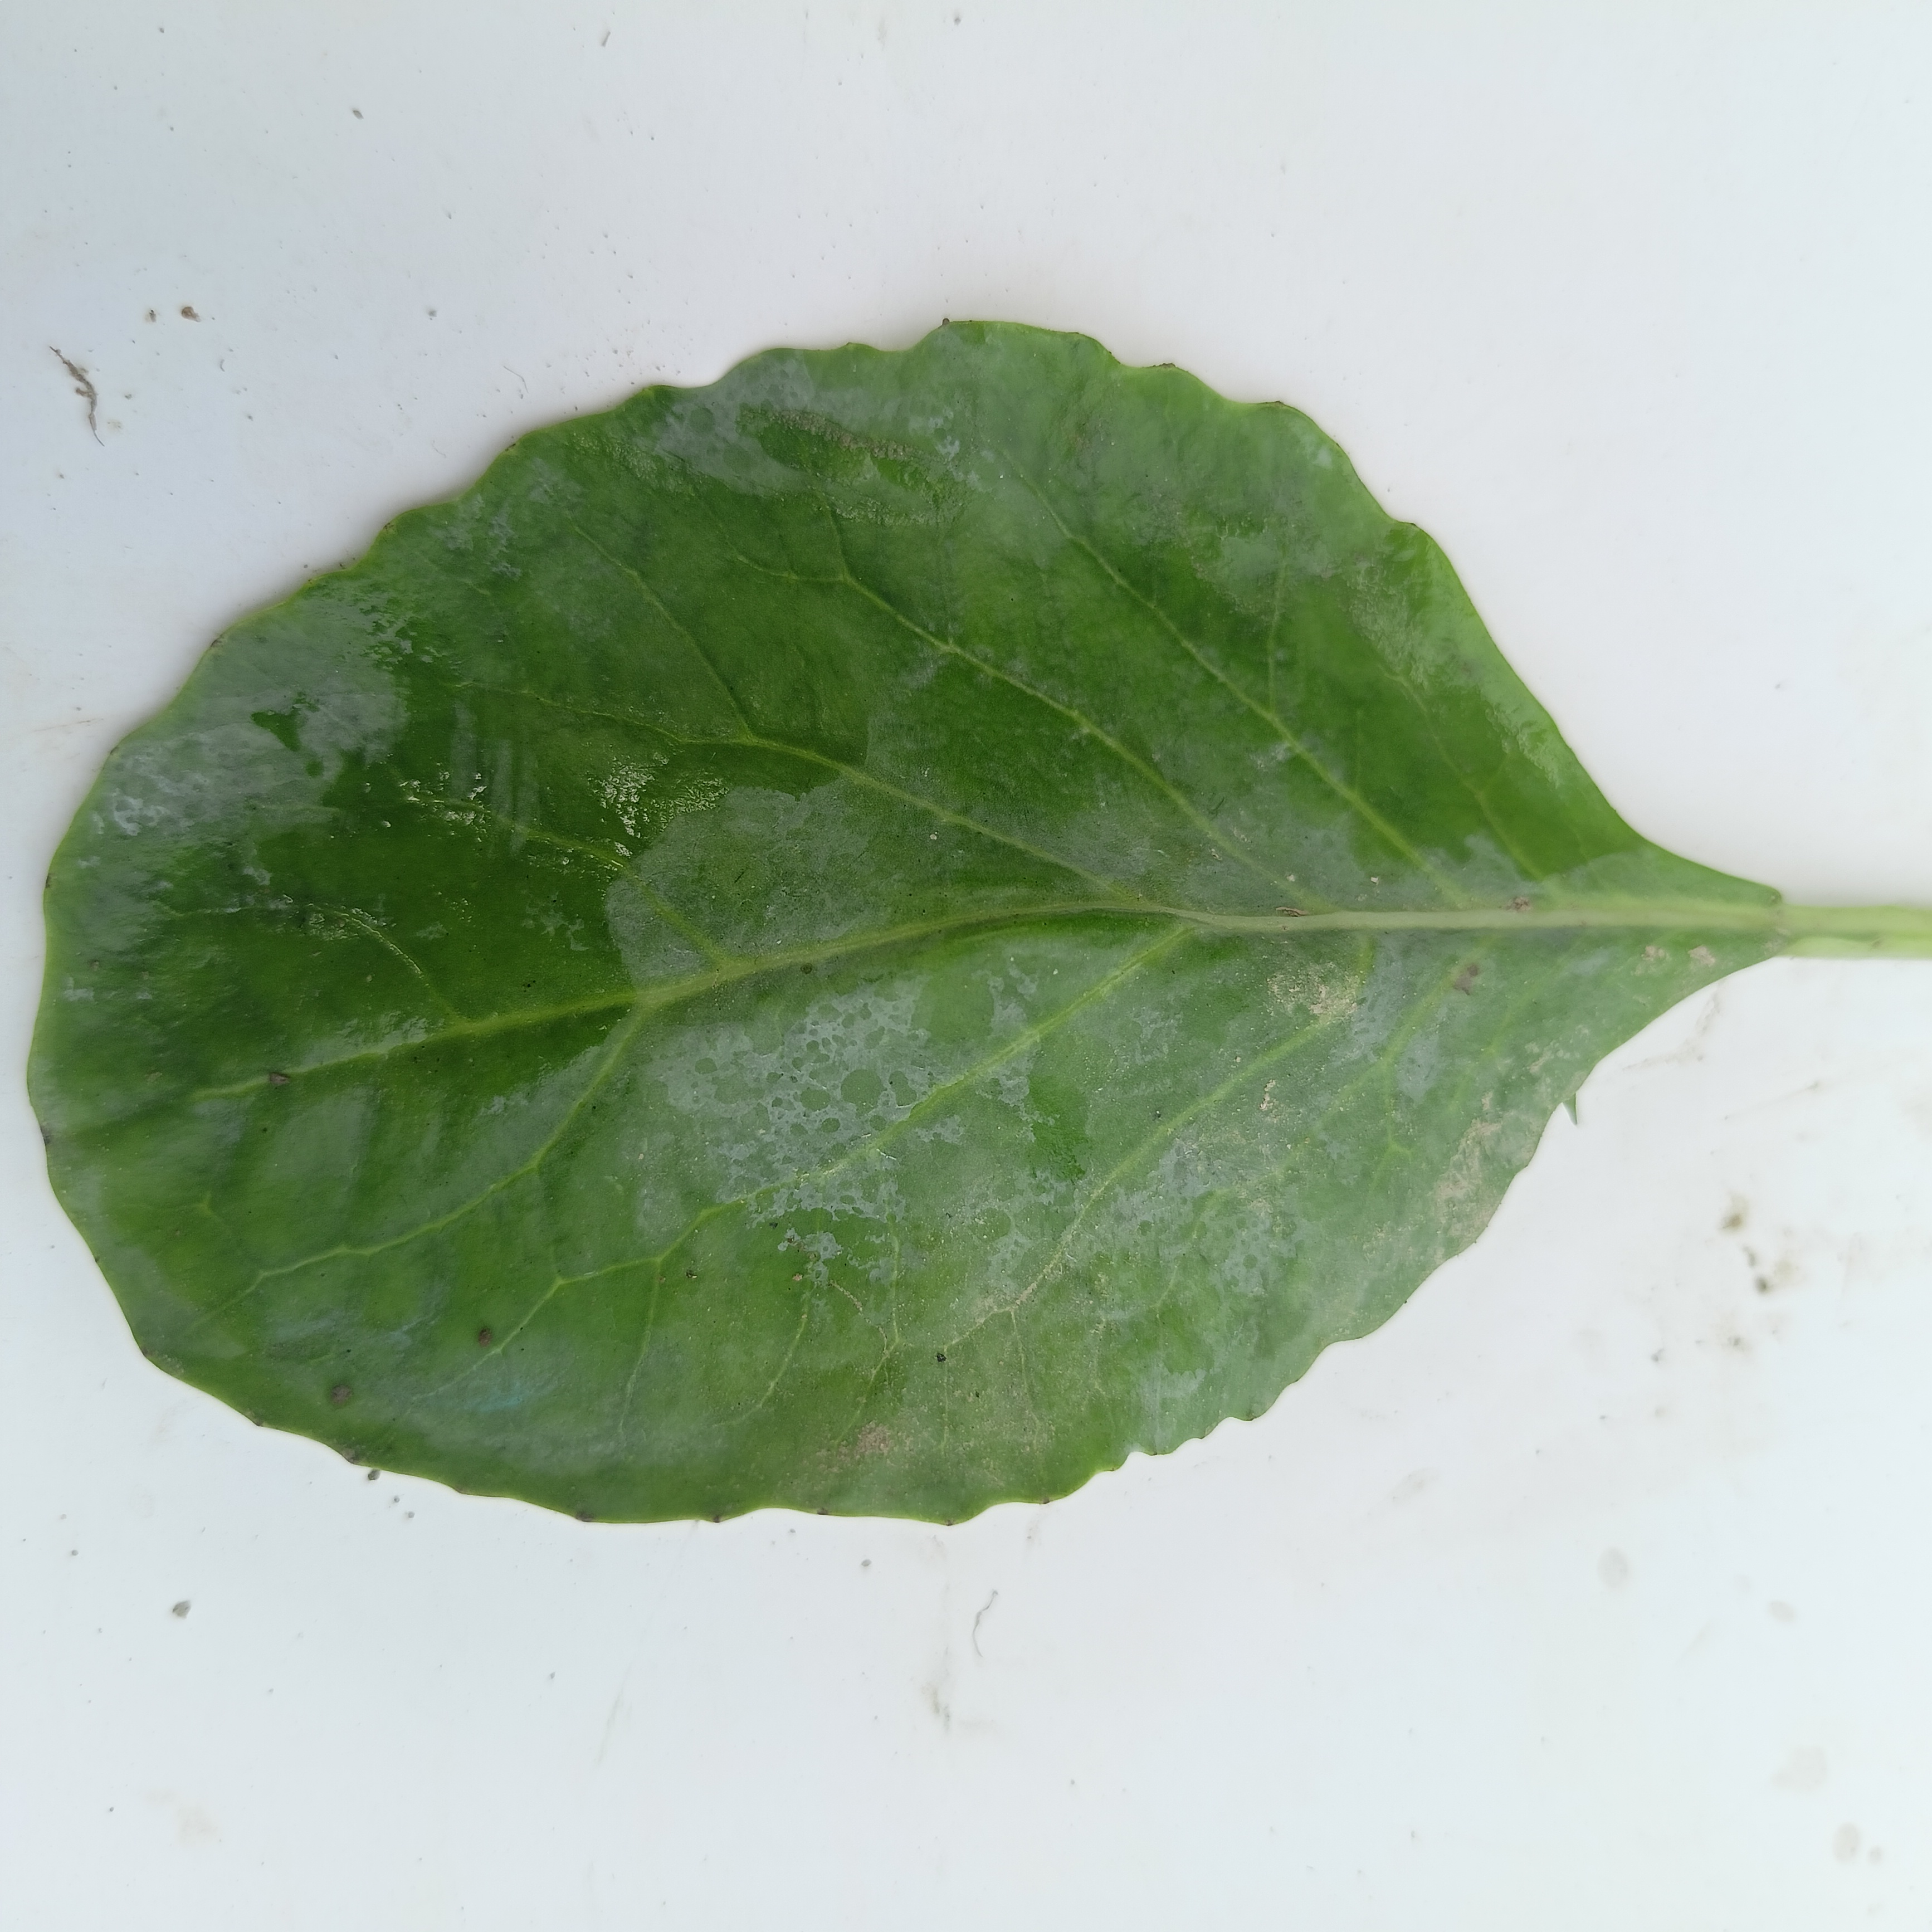
Label: Healthy